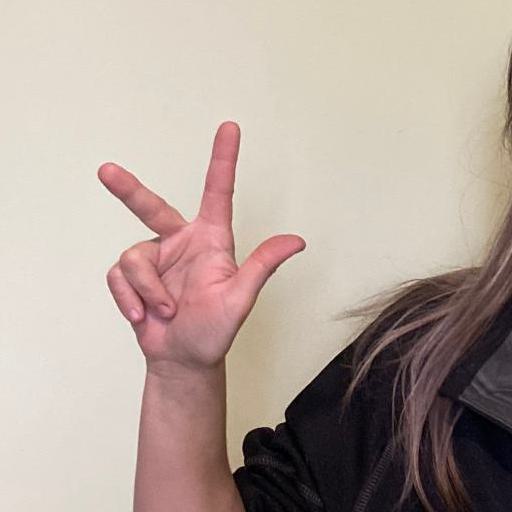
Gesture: three2